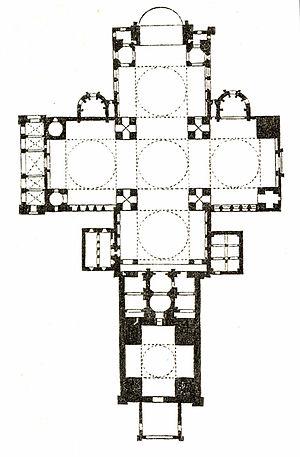
La cathédrale Saint-Front est une cathédrale catholique romaine, siège du diocèse de Périgueux et Sarlat. Située dans le centre-ville de Périgueux, elle est classée monument historique depuis 1840 et au Patrimoine mondial en 1998, au titre des chemins de Saint-Jacques-de-Compostelle en France.